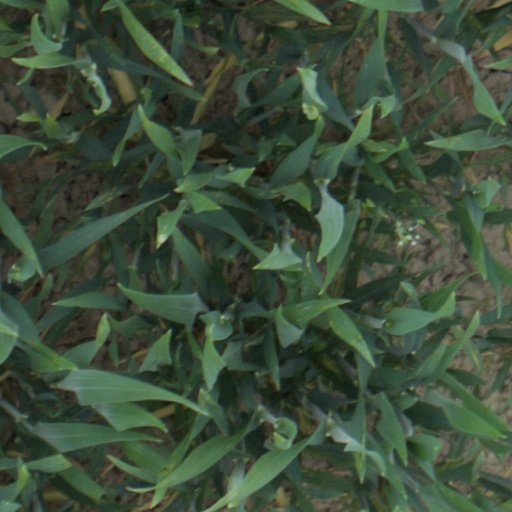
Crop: wheat